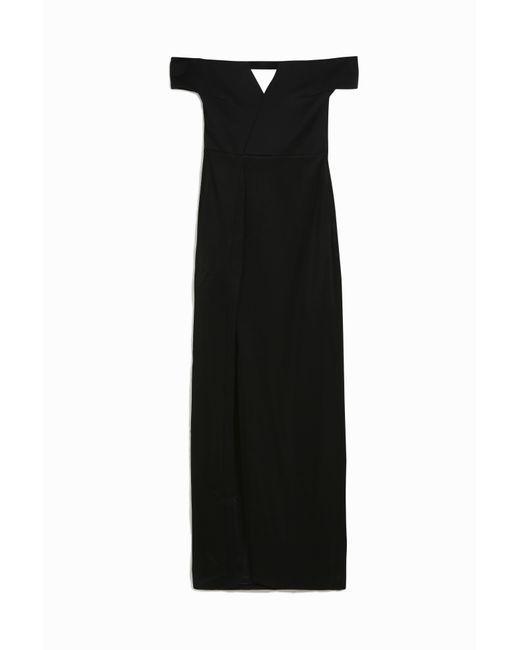
Langes schwarzes schulterfreies Maxikleid mit geradem Schlüsselloch für Damen